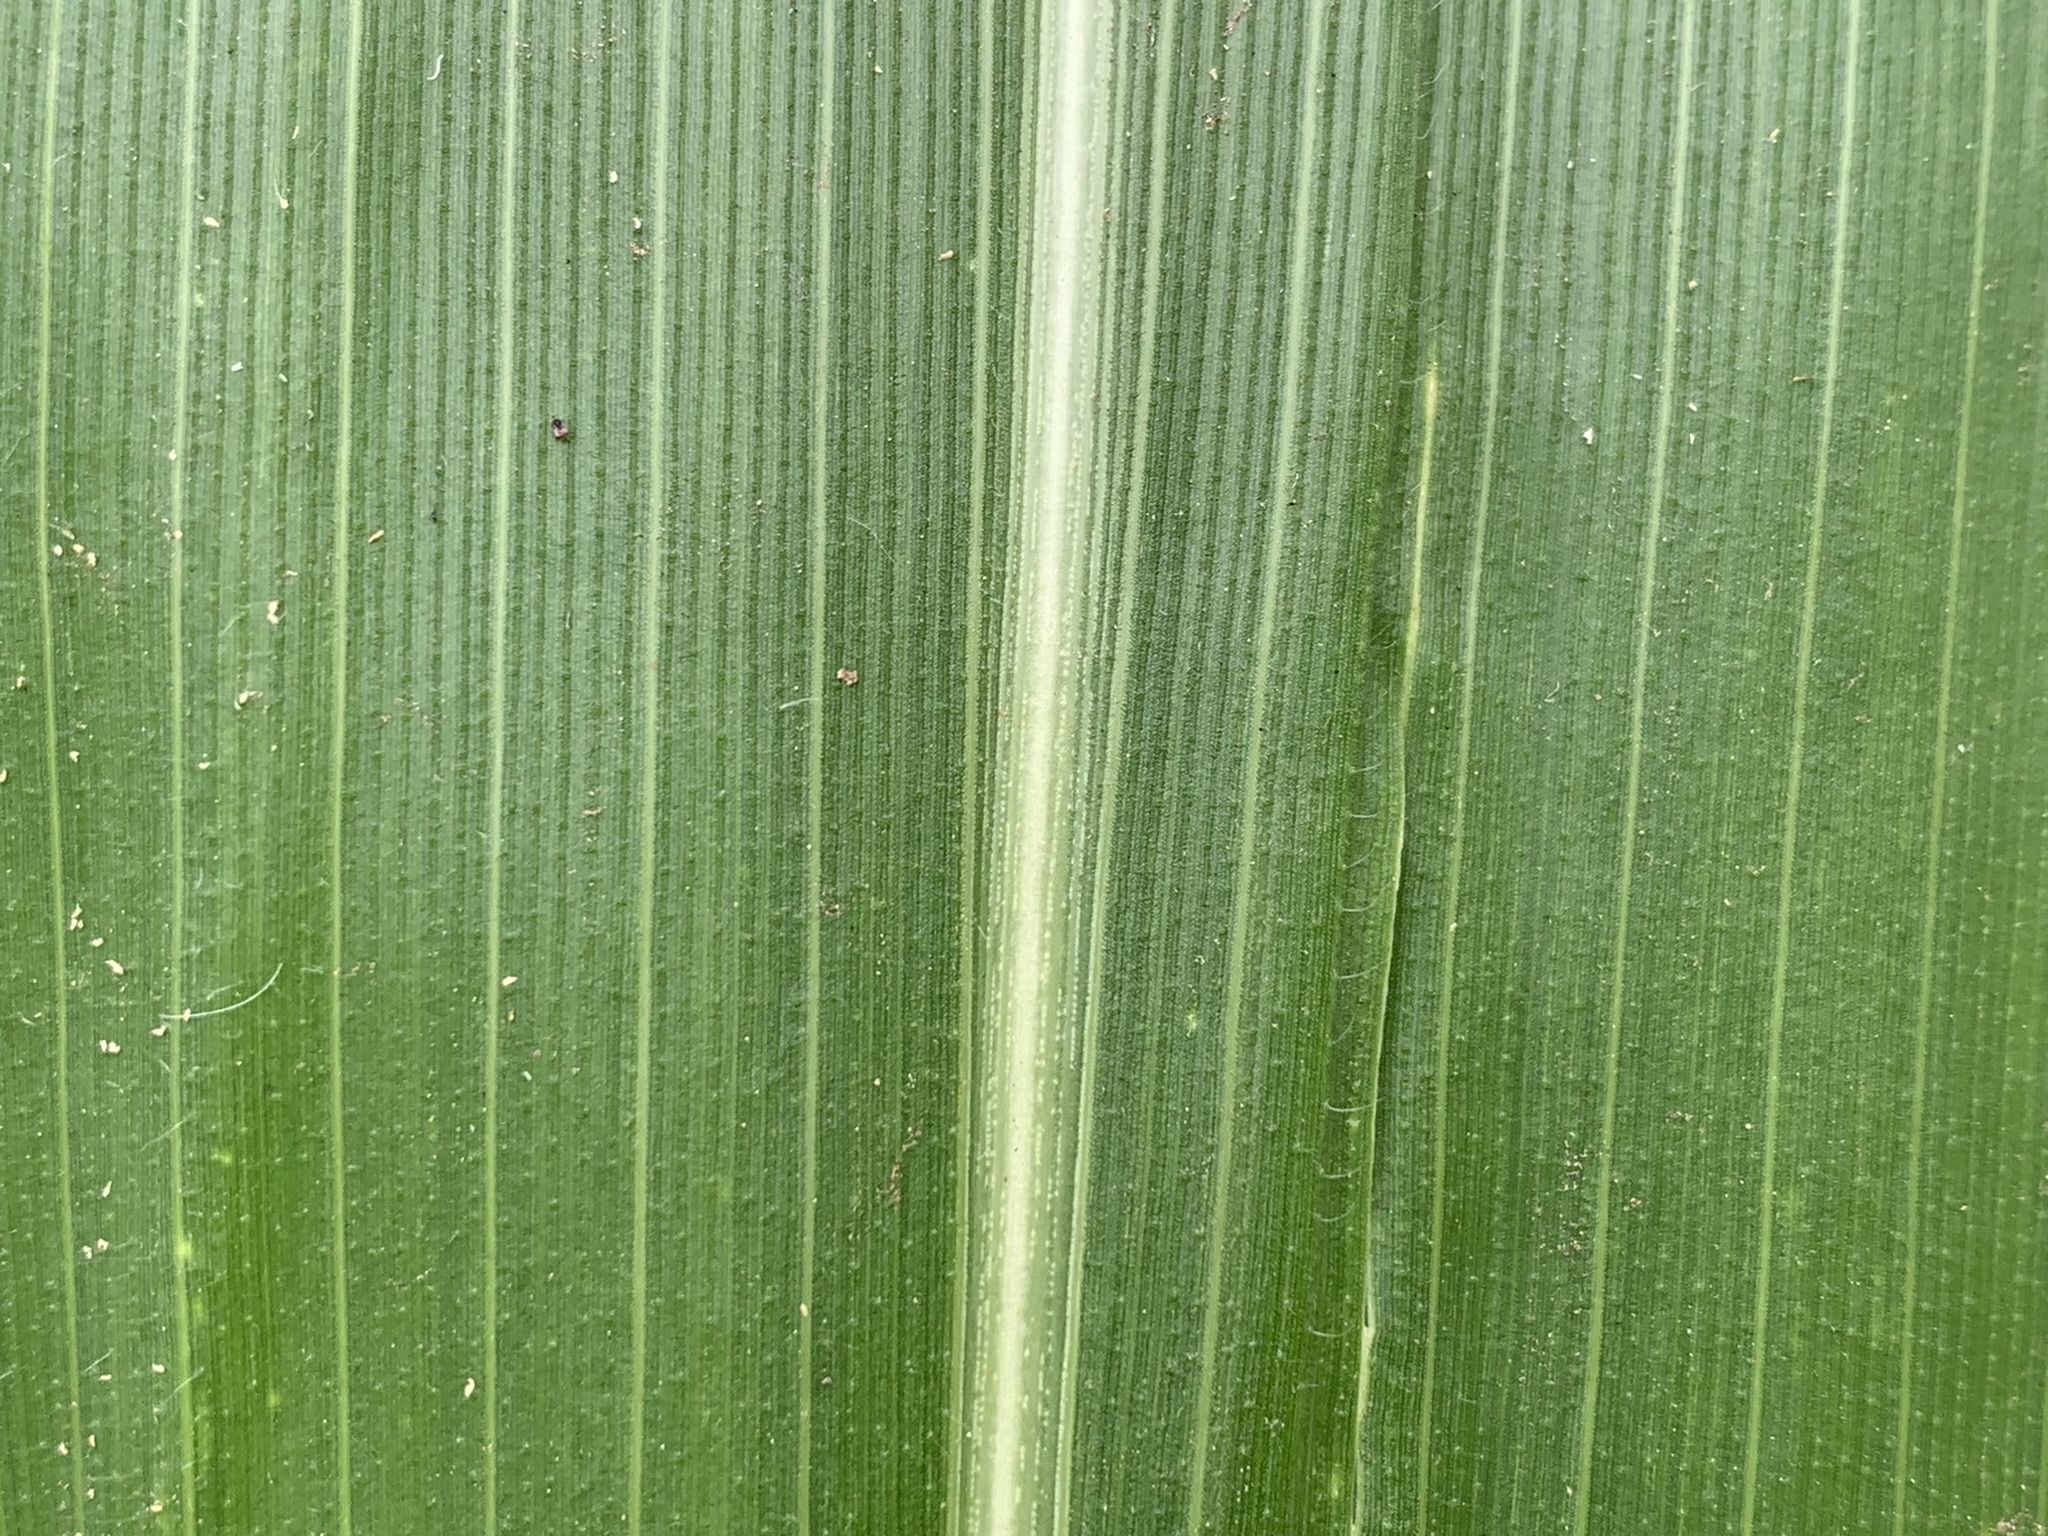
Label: Healthy